Detroit Tigers

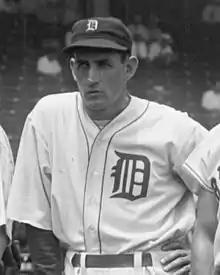
Charlie Gehringer

The Tigers have worn essentially the same home uniform since 1934 — solid white jersey with navy blue piping down the front and an Old English "D" on the left chest, white pants, navy blue hat with a white letter D in the blackletter or "textur"/"textualis" typeface associated with Middle and Early Modern English and popularly referred to as "Old English" even though it was not used for that language. On the Tigers' road uniforms, the D on their hats is orange and a script "Detroit" appears across the jersey. The script "Detroit" design was first used as part of their road jersey in 1930, and would remain so until 1959, when they changed it to a block lettering style.